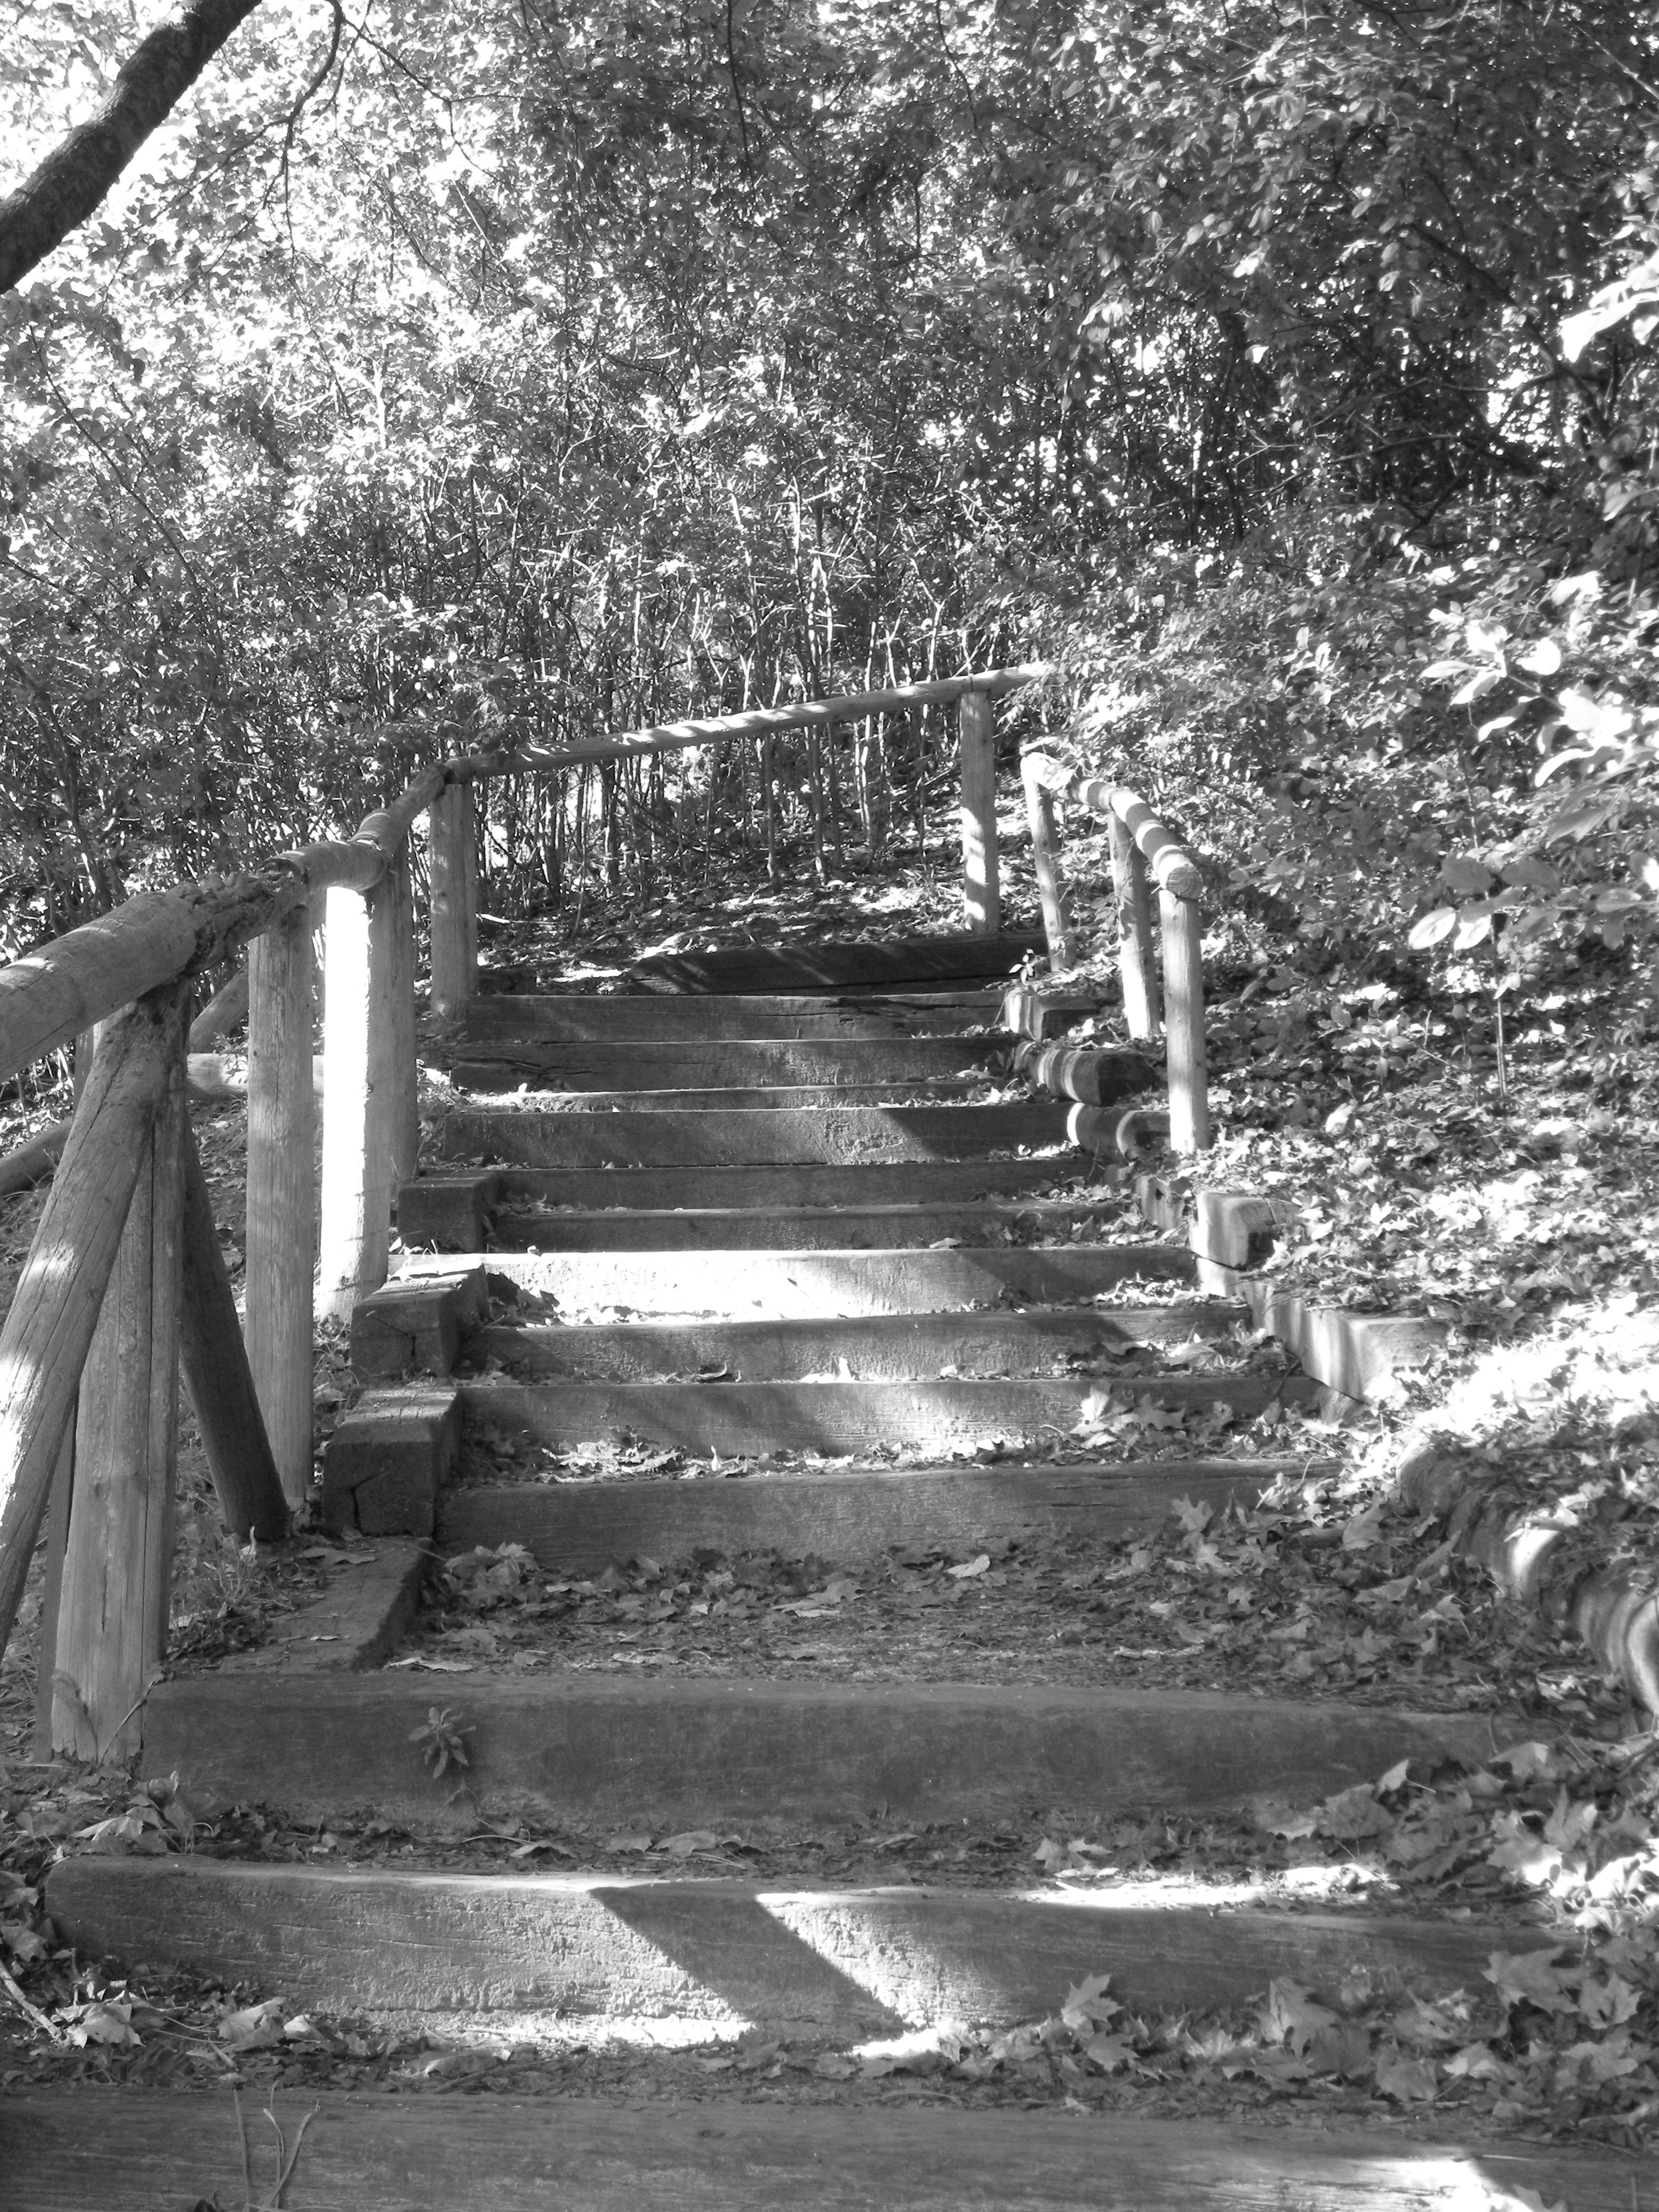
tree, nature, black and white, wood, trail, steps, walk, park, monochrome, trees, woodland, monochrome photography, traik